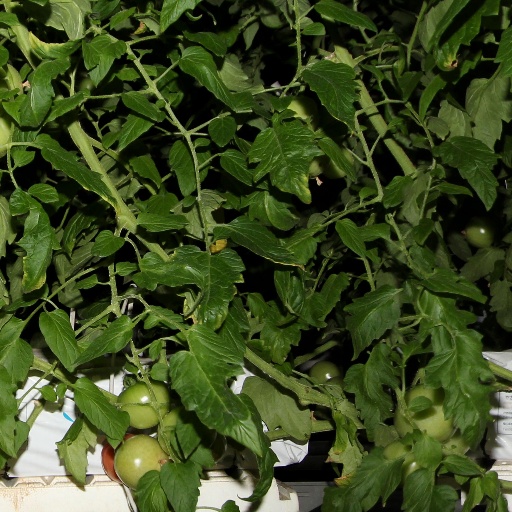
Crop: tomato